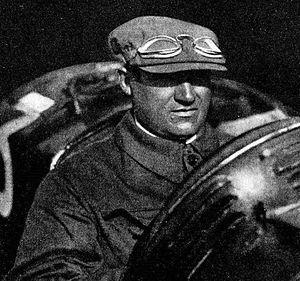
Antonio Ascari en 1925, sur Alfa Romeo P2.
Antonio Ascari est un pilote automobile italien né le 15 septembre 1888 à Mantoue et mort en course le 26 juillet 1925 à Linas, près de Montlhéry.